Scorpions (novel)

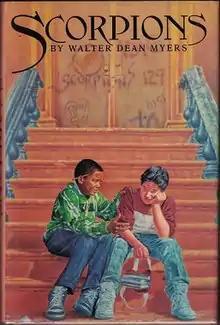
First edition

Scorpions, first published on June 20, 1988, by Harper & Row, is a young adult novel written by Walter Dean Myers. It was a Newbery Medal Honor Book in 1989.